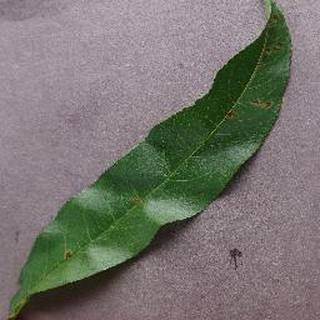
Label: peach_bacterial_spot